Nemegtomaia

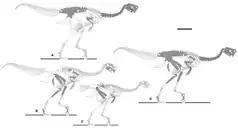
Skeletal diagrams showing the preserved elements of the three known specimens in grey, composite on right

In 2007 two new specimens of "Nemegtomaia" were found by the "Dinosaurs of the Gobi" expedition, and were described by the Italian palaeontologist Federico Fanti and colleagues in 2013. The first specimen, MPC-D107/15, was found by Fanti (who nicknamed it "Mary") in the Baruungoyot Formation, and consists of a nest with the presumed parent on top. As the fourth genus of oviraptorid found on top of a nest (after "Oviraptor", "Citipati", and cf. "Machairasaurus"), "Nemegtomaia" had therefore received a genus name referring to this feature before it was itself found associated with eggs. The specimen was excavated from a vertical cliff under "difficult circumstances", including heavy rain and collapsing sandstone blocks.